Claddaghduff

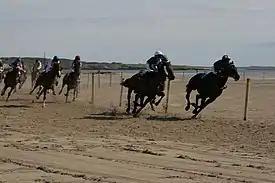
Omey Races held annually on Omey Strand in Claddaghduff

The village, now sparsely populated, overlooks Omey Island which contains the ruins of Teampal Feichin, a medieval granite church dedicated to St. Feichin. Omey Island is a part of the Omey Granite Pluton, one of the oldest granites in Connemara; and its human history dates back at least 5,000 years. Claddaghduff has been a site for writers and artists. Richard Murphy's poetry was inspired by the local lore, landscapes, and seascapes and novelist John McGahern also resided in the village. Much of the scenery and ambience of Walter Macken's famous novels is based on his time in and around Claddaghduff.